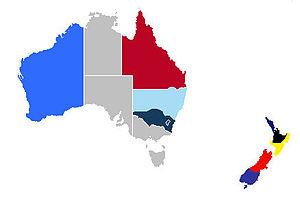
Les New South Wales Waratahs sont une équipe australienne de rugby à XV, représentant la New South Wales Rugby Union depuis la fin du XIXᵉ siècle. Cette sélection s'est toujours appelée Waratahs, du nom de la fleur qui est le symbole de l'État de Nouvelle-Galles du Sud.